Gundemaro Pinióliz

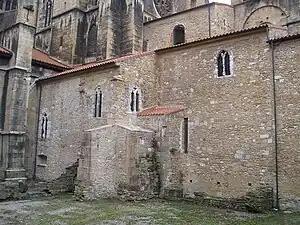
Pre-romanesque buildings of the Cathedral of Oviedo

He was the son of Piniolo Gundemáriz and Jimena Vélaz, daughter of count Vela Núñez and his wife Totilde and sister of count Fruela Vélaz. Gundemaro had several siblings, including a sister, Elvira, married to Vermudo Vélaz, ancestors of count Suero Vermúdez. His paternal uncle was Count Suero, a notorious rebel.